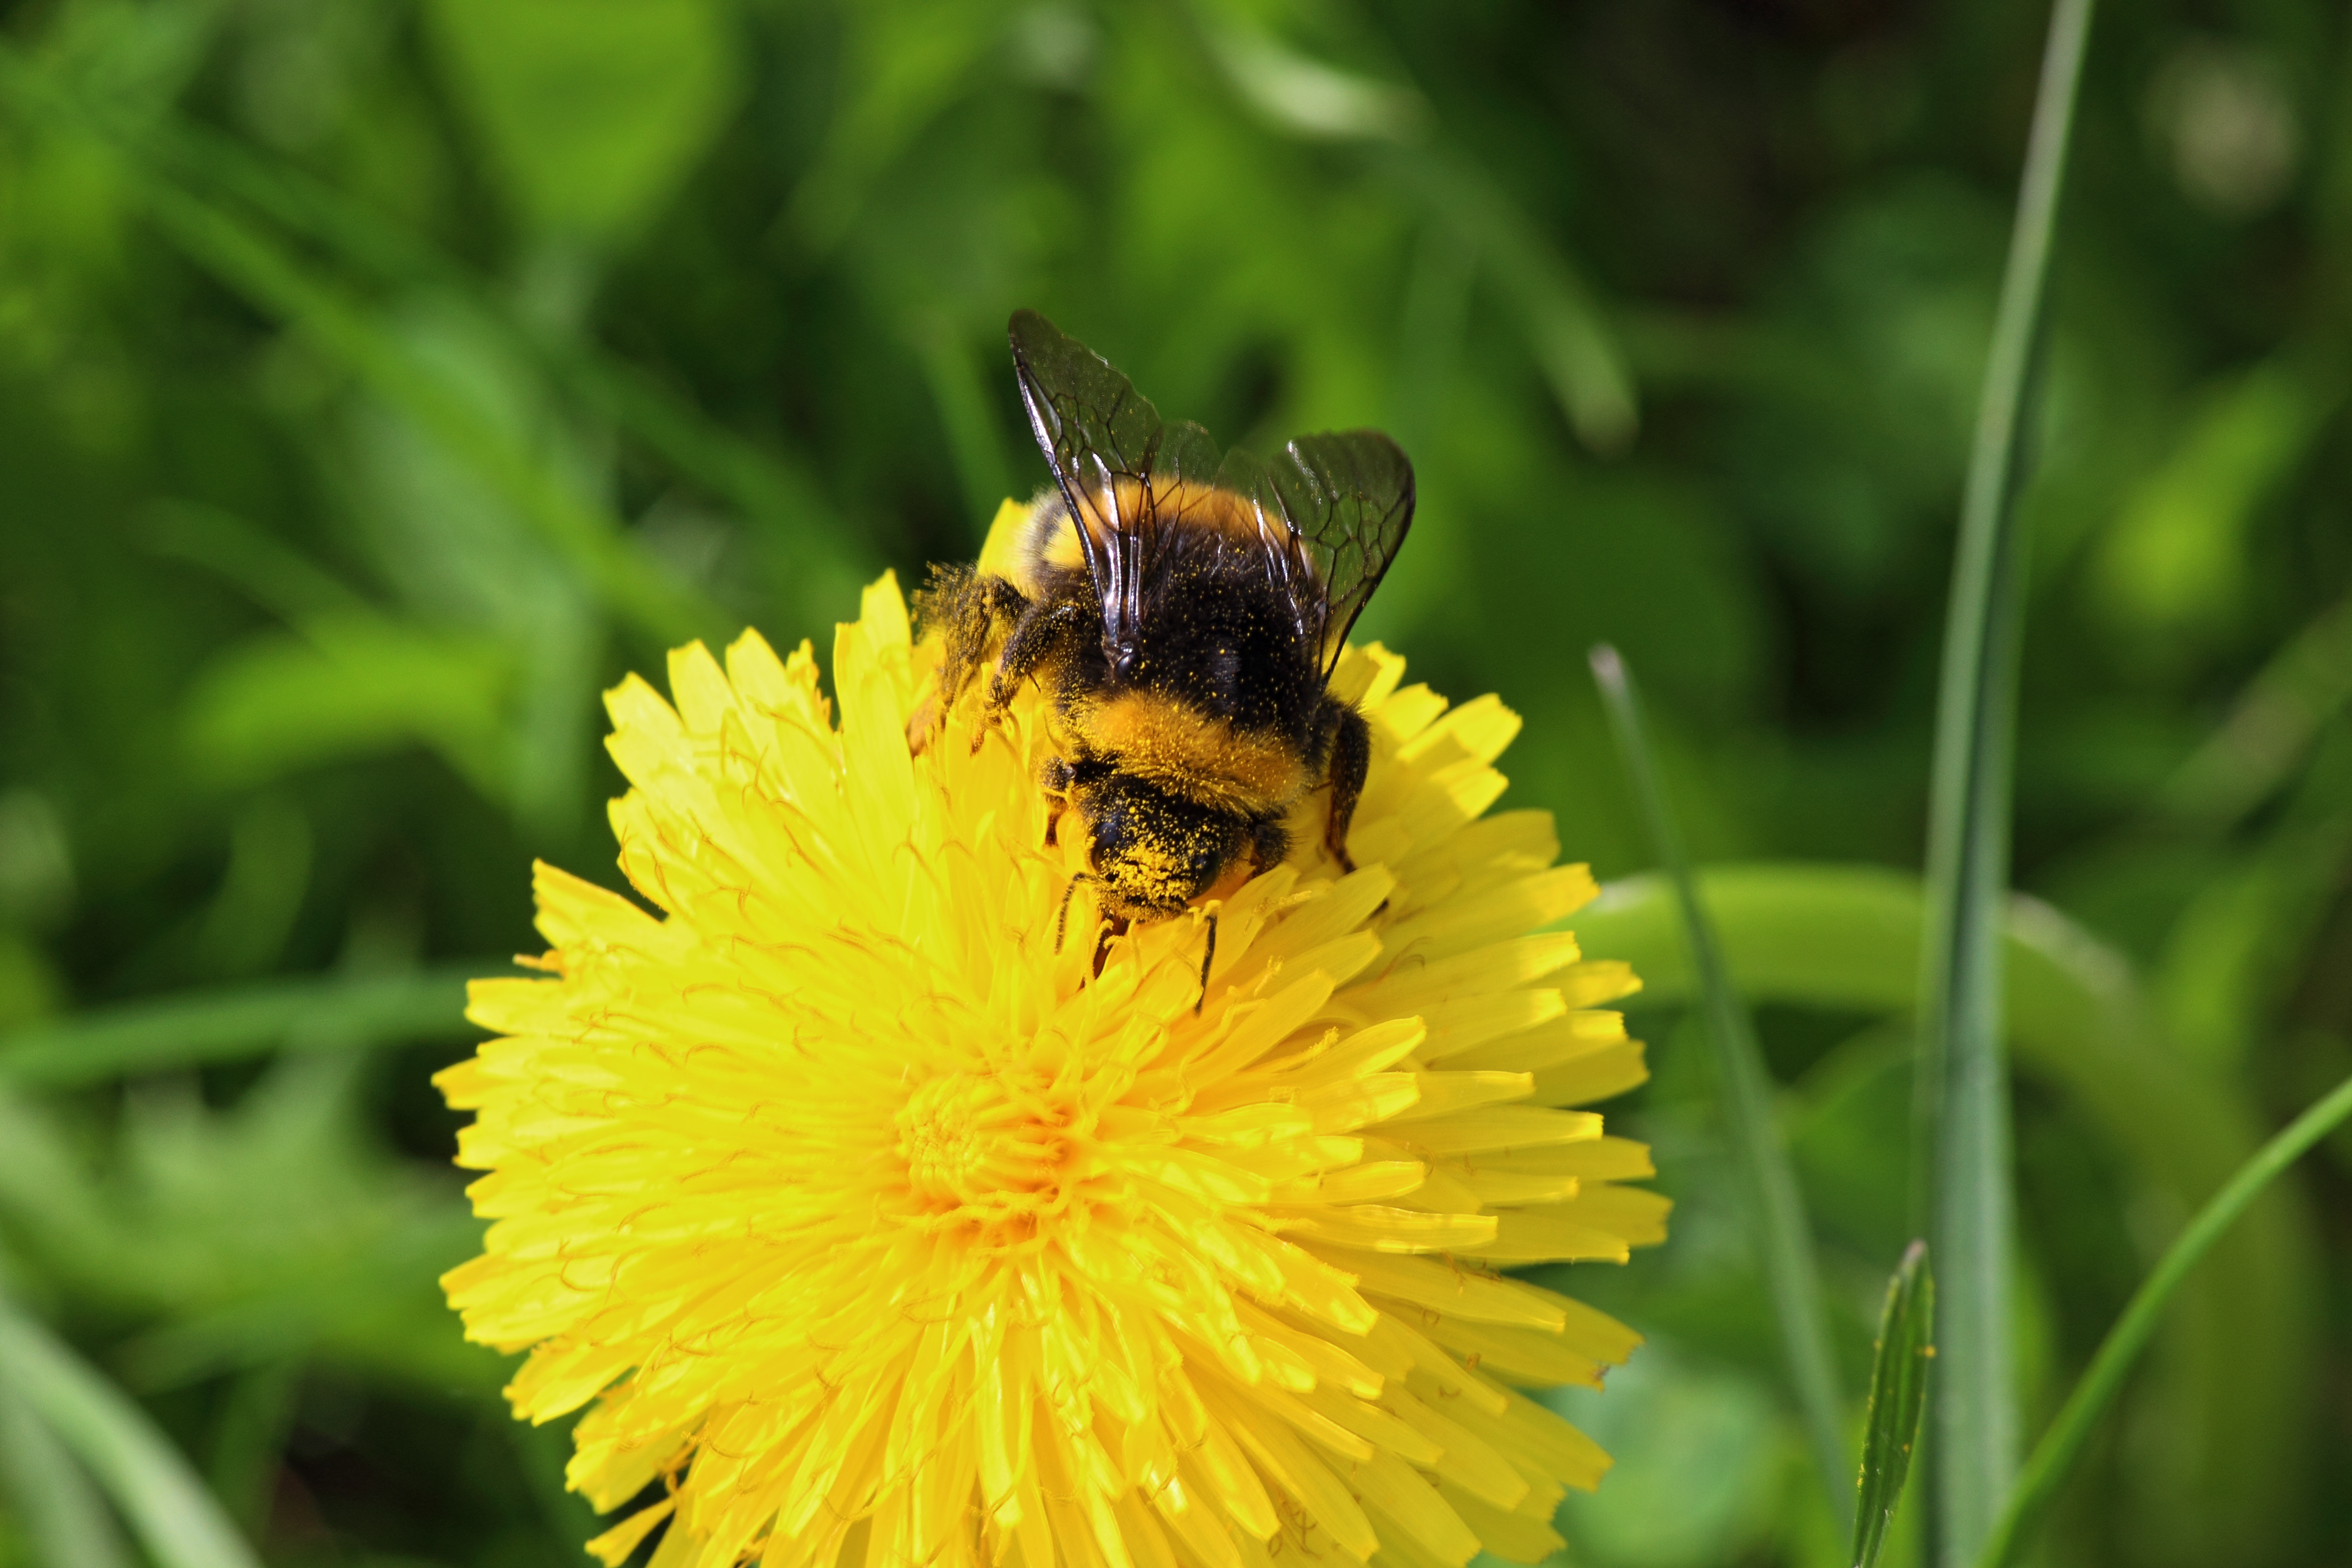
nature, plant, sun, meadow, dandelion, flower, pollen, pollination, spring, insect, botany, yellow, flora, fauna, invertebrate, wildflower, close up, pointed flower, petals, bee, bumblebee, nectar, macro photography, flowering plant, honey bee, daisy family, hard working, pollinator, land plant, membrane winged insect